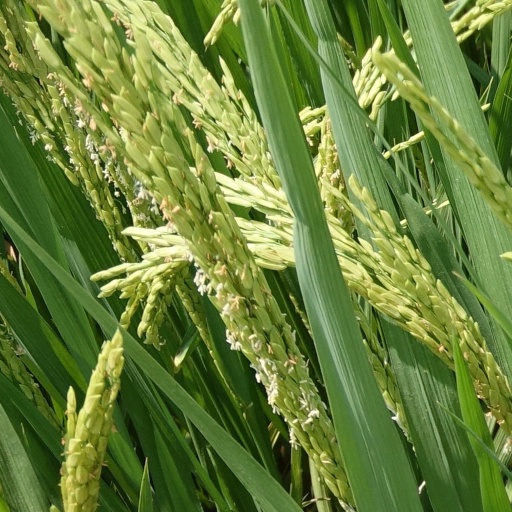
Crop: rice